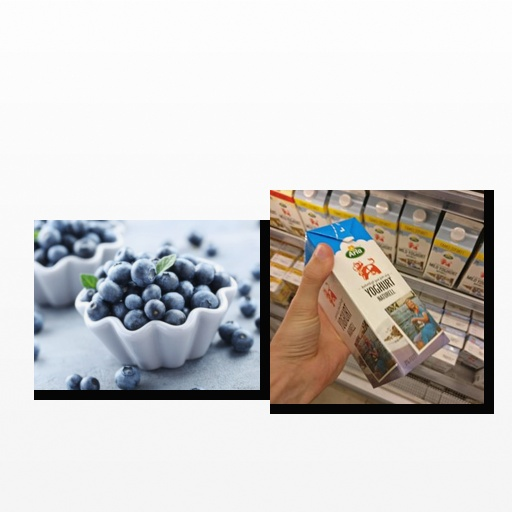
Food items: blueberry, natural_yogurt